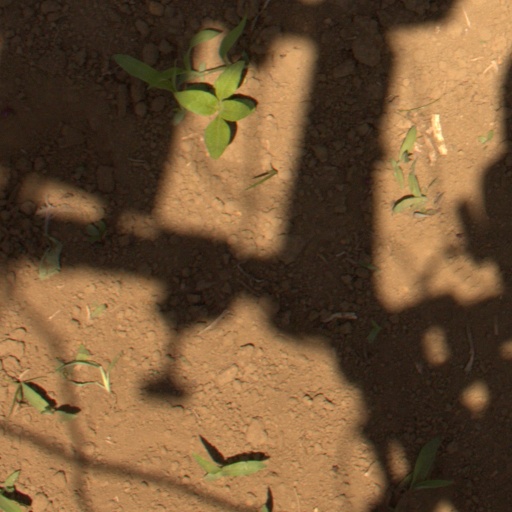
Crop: Jerusalem artichoke